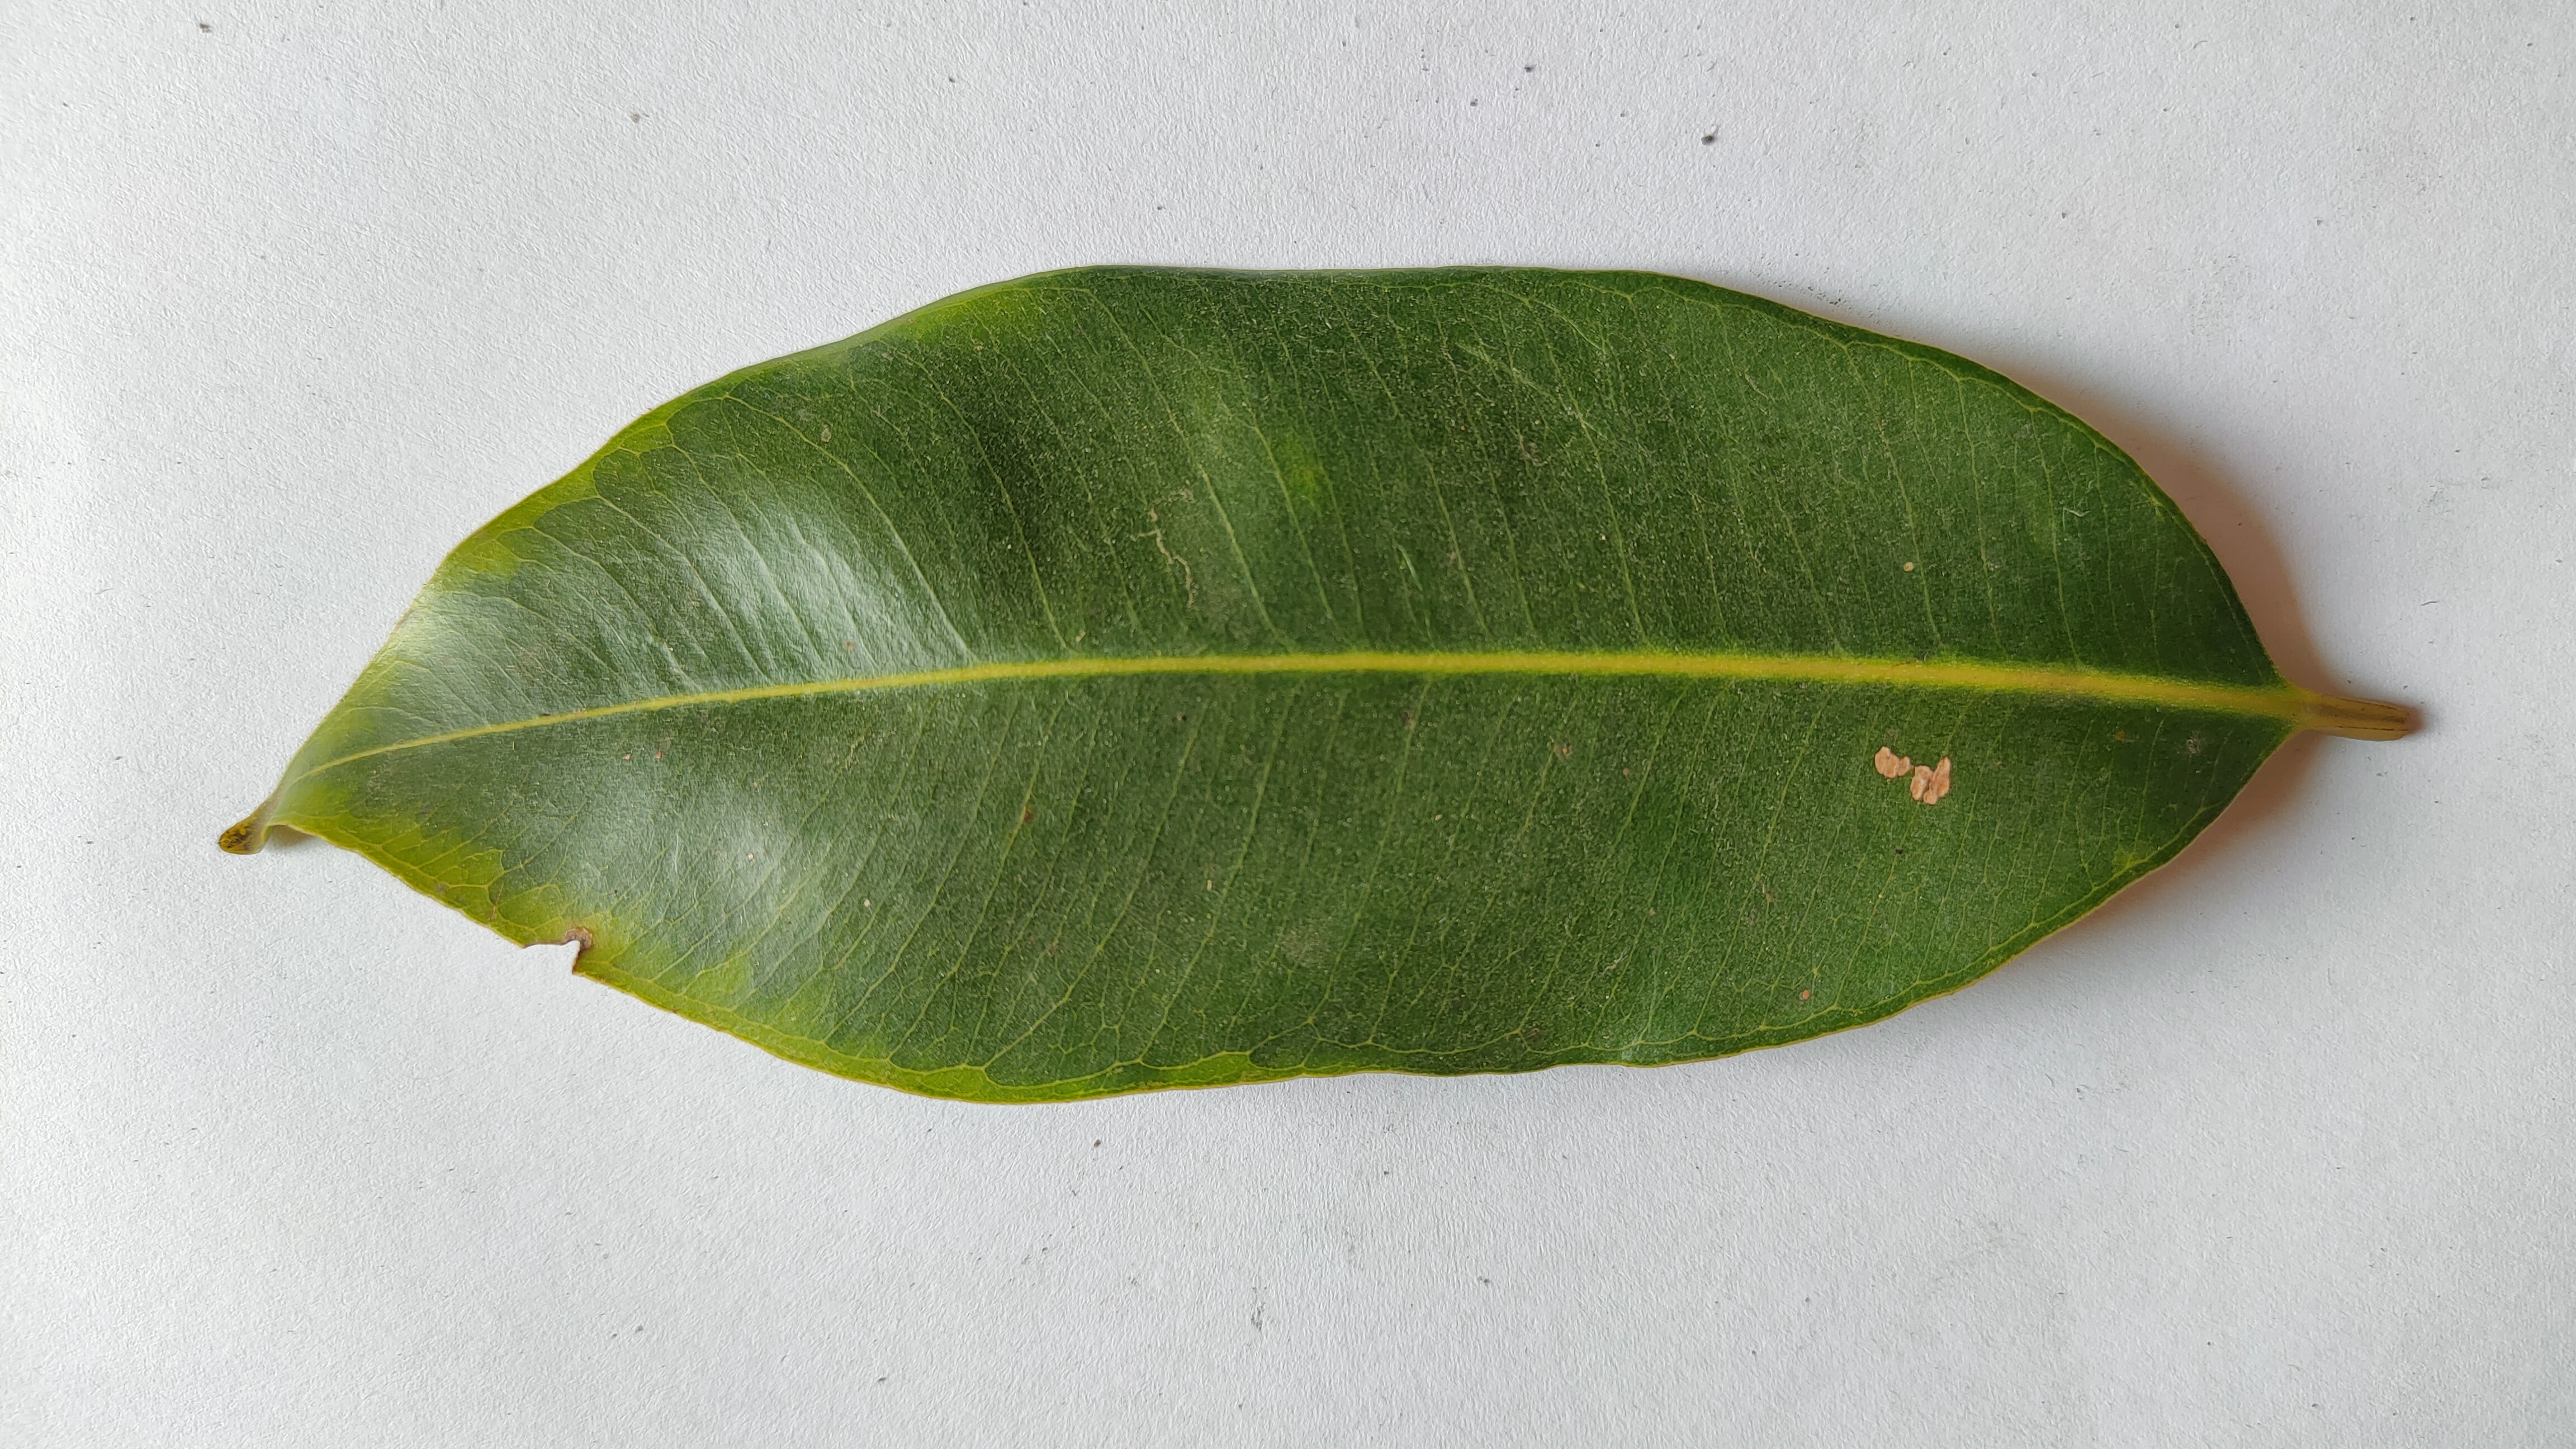
Leaf variety: Black plum